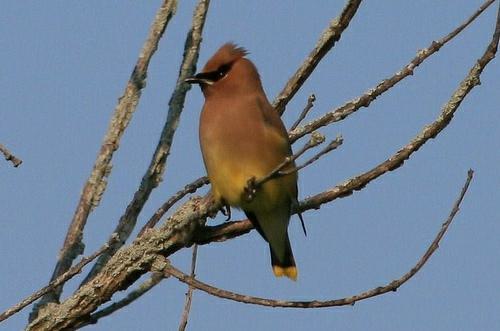
A photo of a cedar waxwing